Stefan Dušan

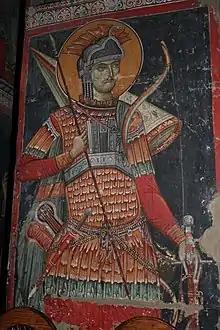
Serbian military uniform, depicted in fresco in Lesnovo Monastery

While Dušan launched the Bosnian campaign (with the troops previously based in Macedonia and Thessaly), Kantakouzenos tried to regain lands Byzantium had lost. In his support, the Constantinopolitan patriarch Kallistos excommunicated Dušan to discourage the Greek population in Dušan's Greek provinces from supporting the Serbian administration and thereby assist the Kantakouzenos campaign. The excommunication did not stop Dušan's relations with Mount Athos, which still addressed him as Emperor, though rather as "Emperor of Serbs" than "Emperor of Serbs and Greeks".